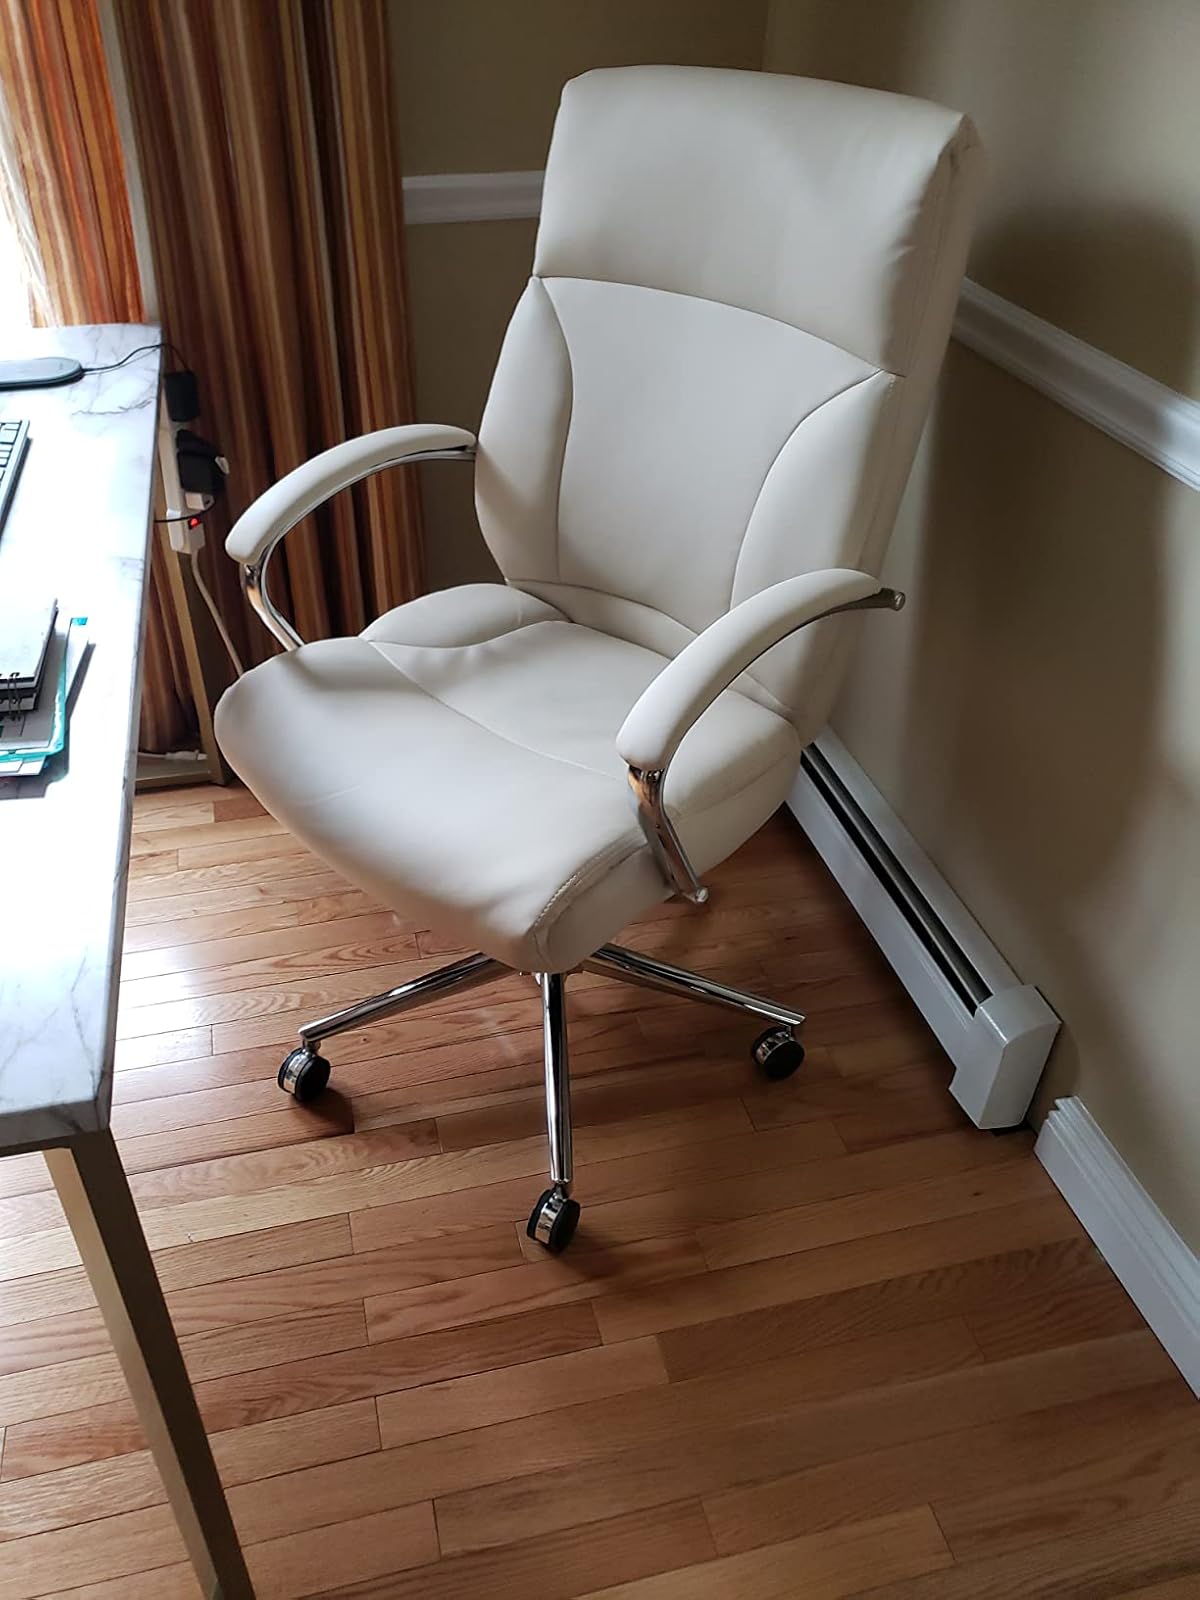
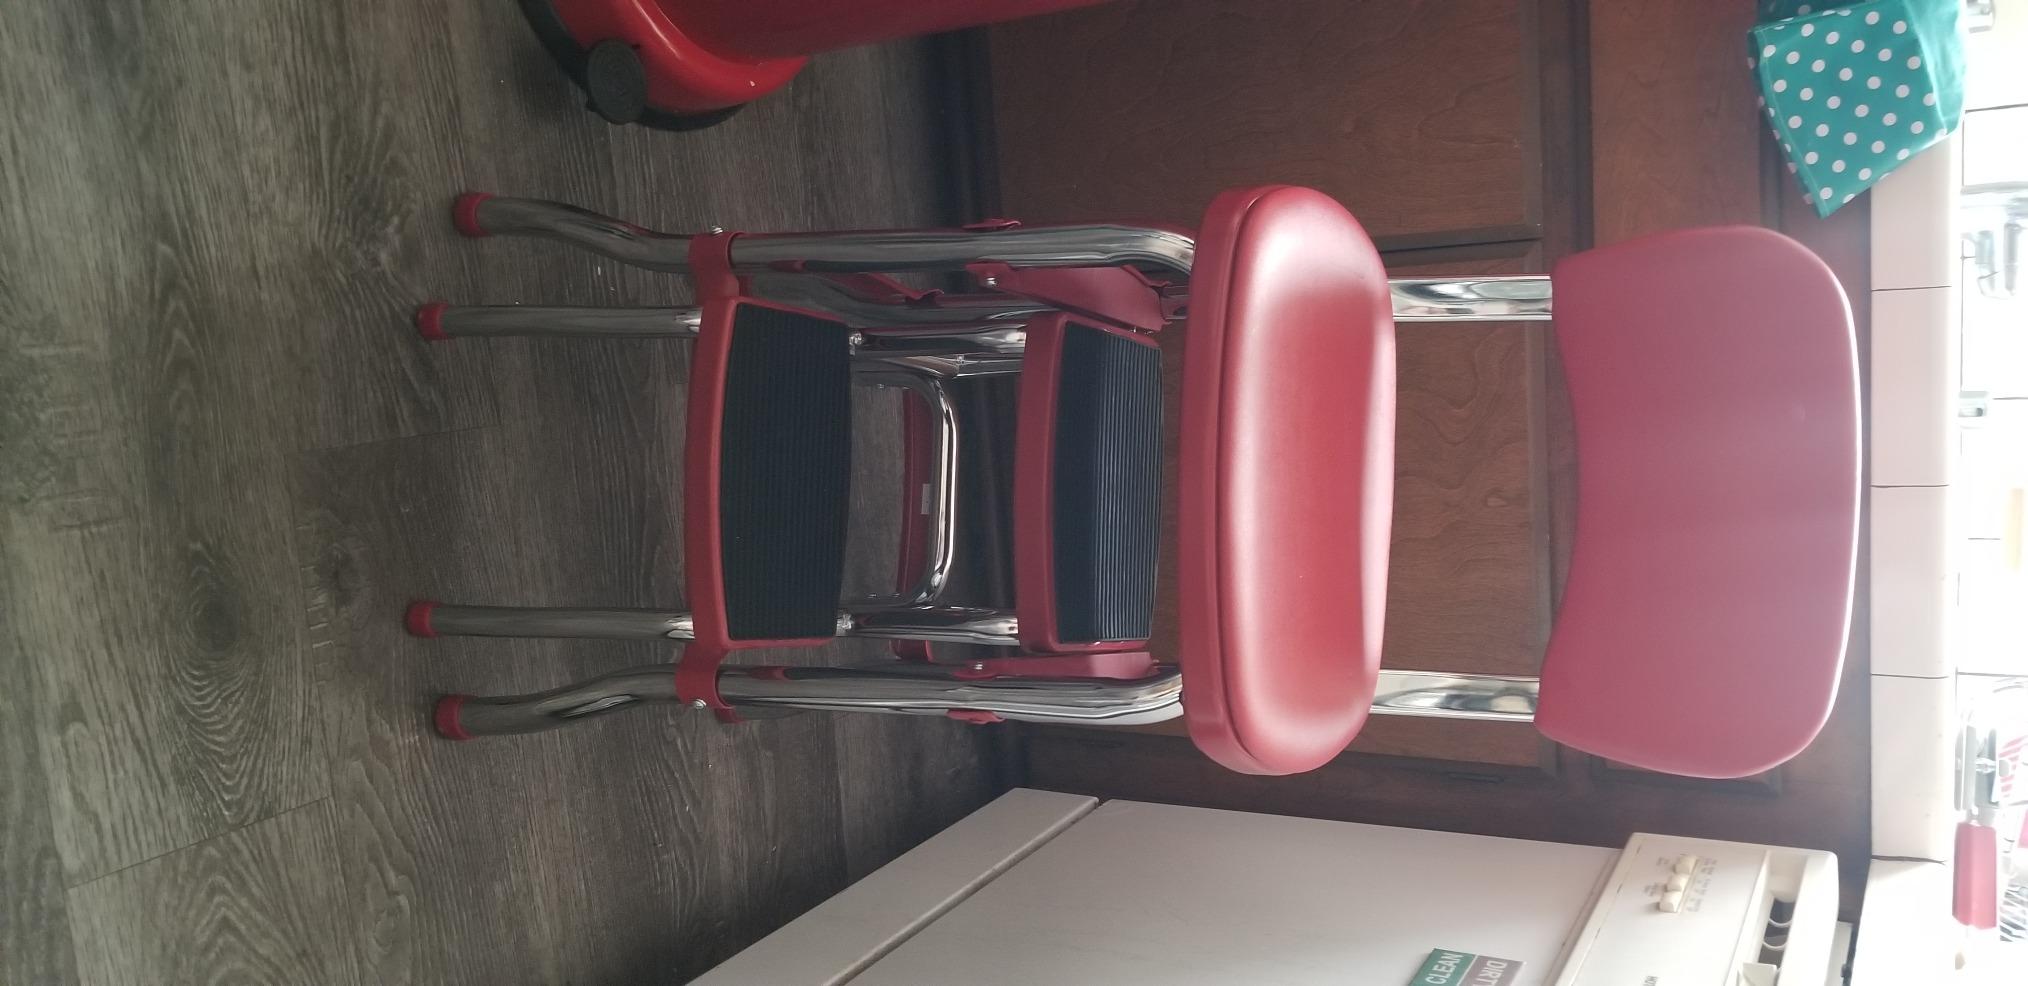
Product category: items_chair
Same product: no